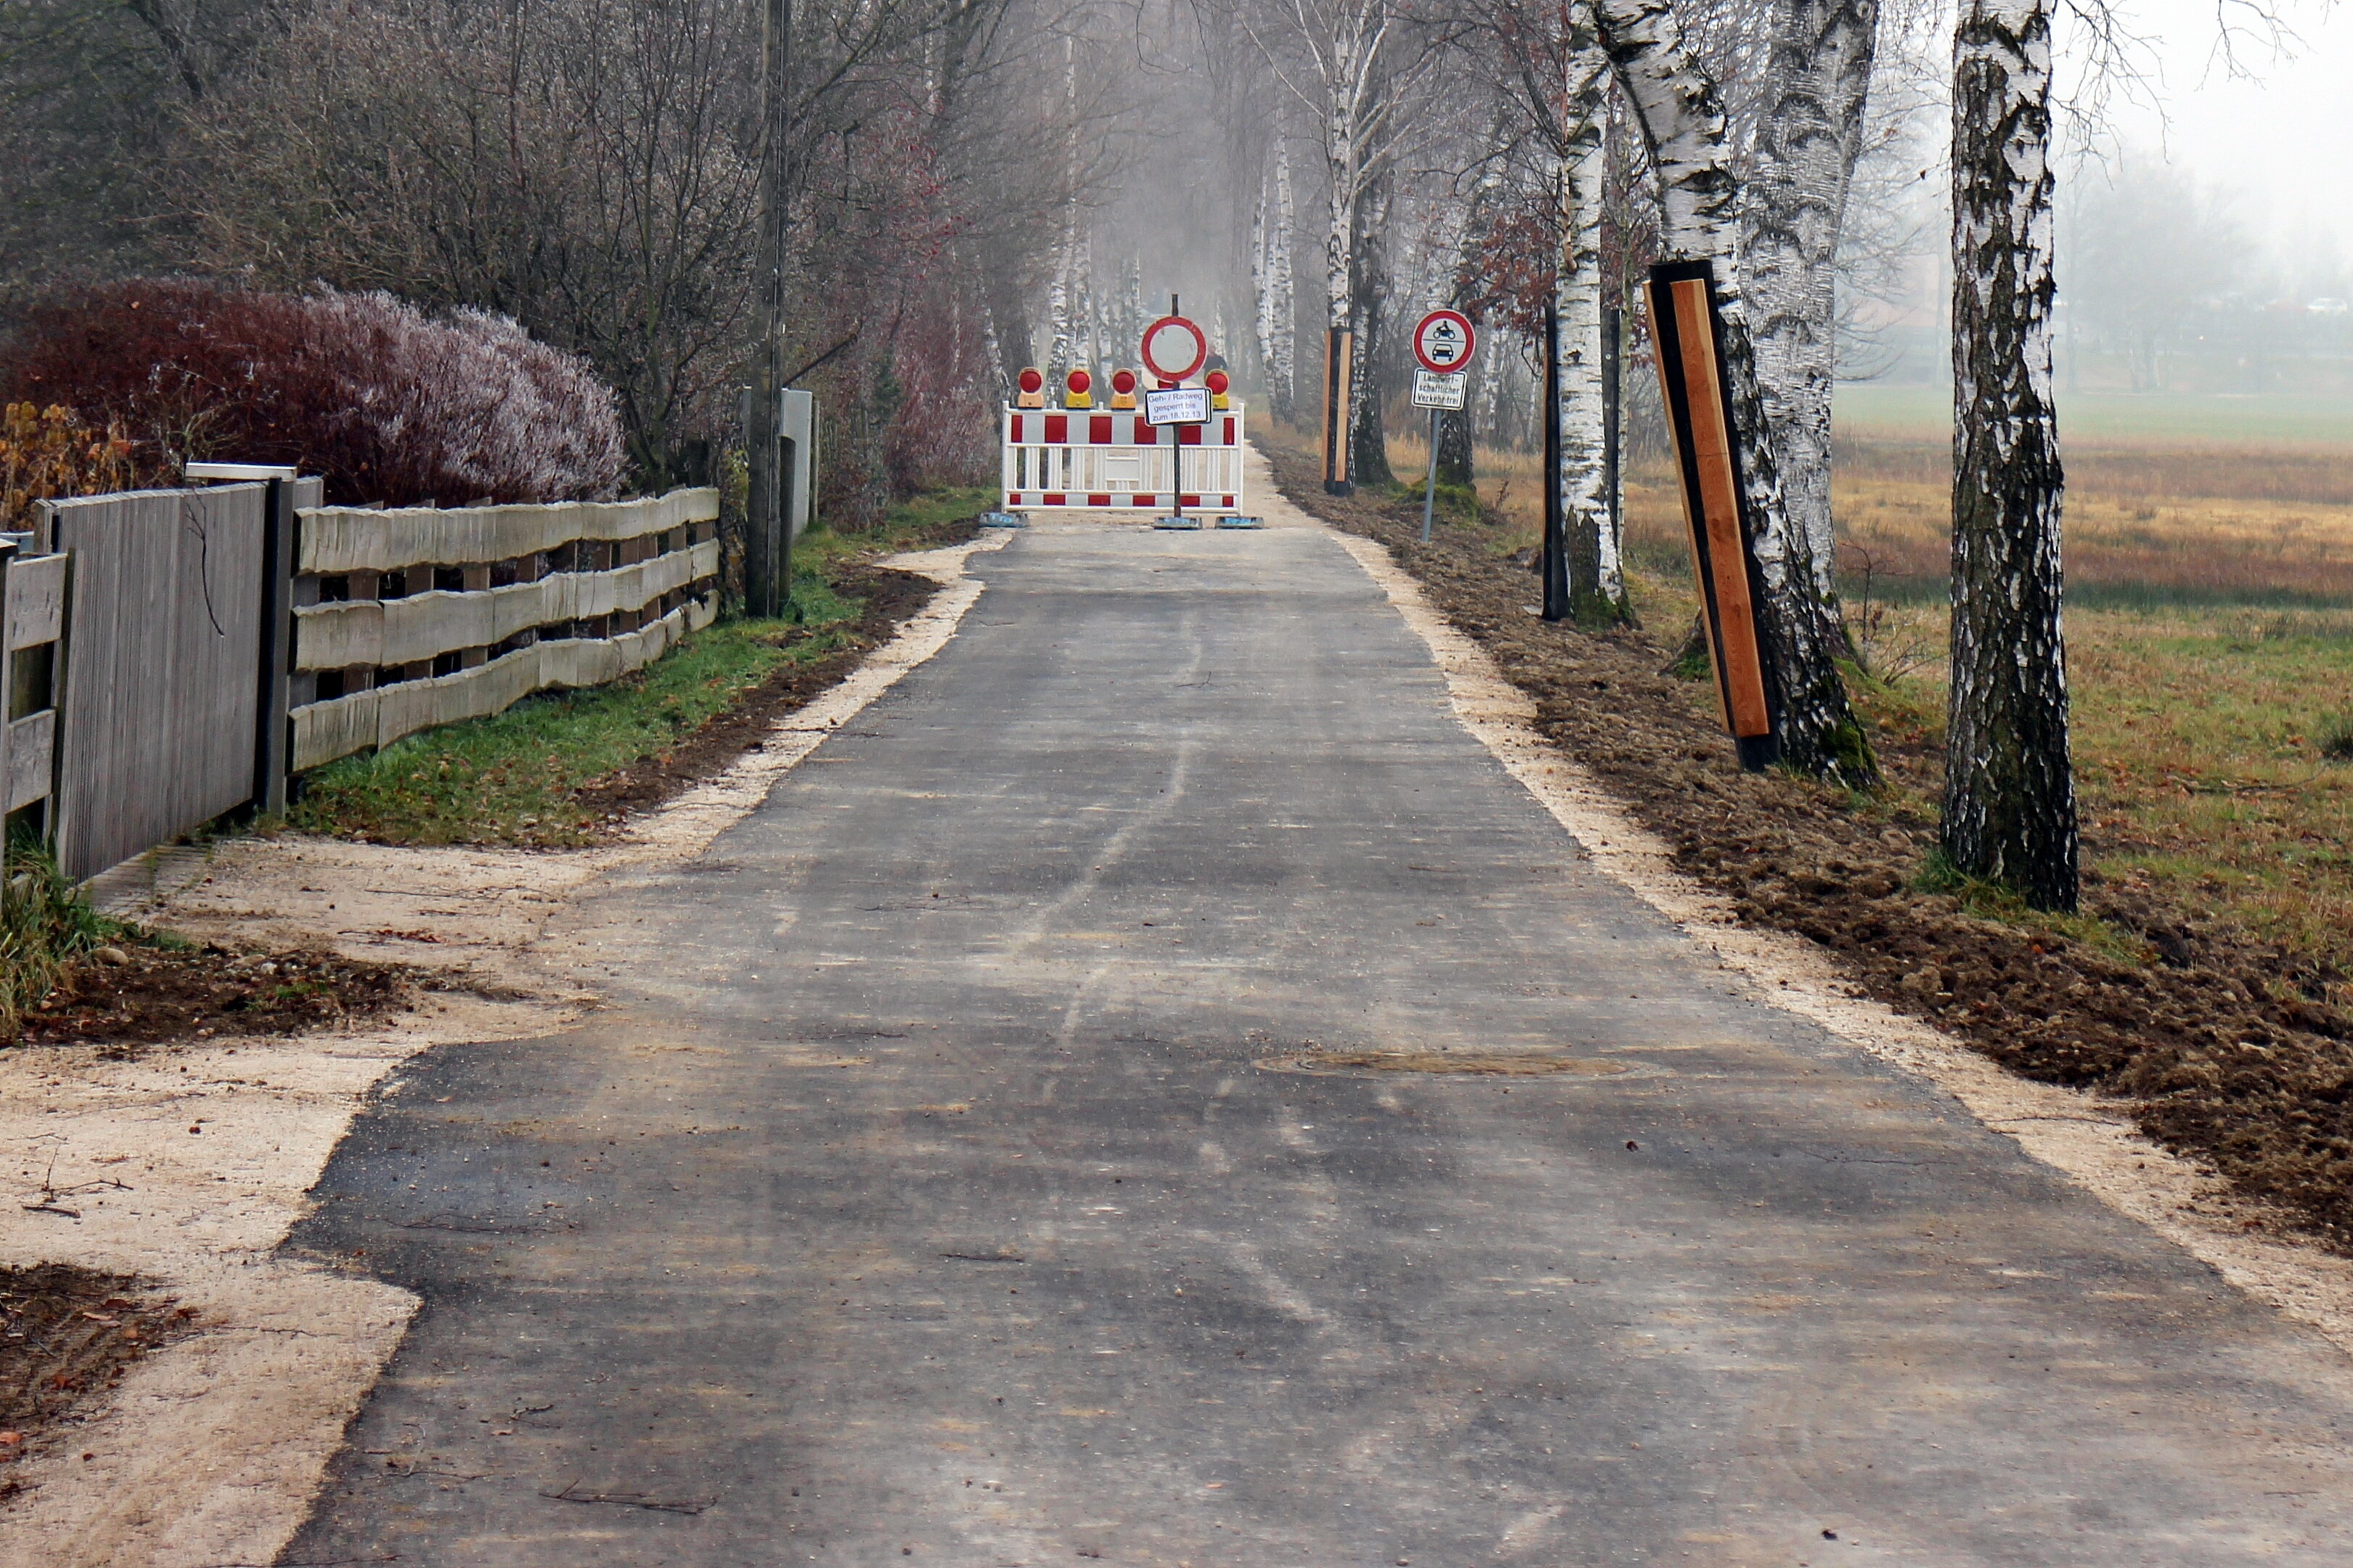
tree, road, trail, sidewalk, wall, walkway, bark, autumn, park, lane, season, barrier, stop, warning, site, attention, away, limit, demarcation, road works, road surface